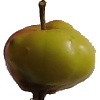
Label: Apple Red Yellow 2